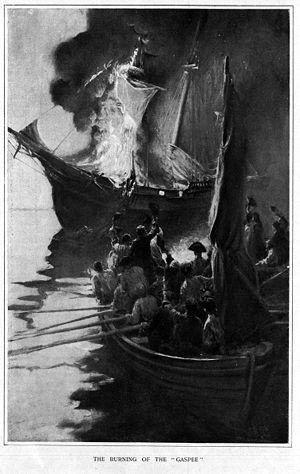
1772 est une année bissextile commençant un mercredi.
L'affaire du Gaspée désigne un célèbre incident dans les années qui précédèrent la révolution américaine : le Gaspée était une goélette anglaise qui fut attaquée et incendiée par des patriotes américains en 1772.